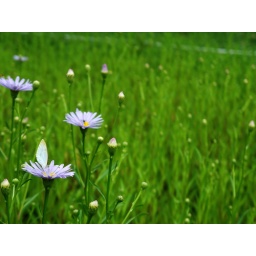
in the green field